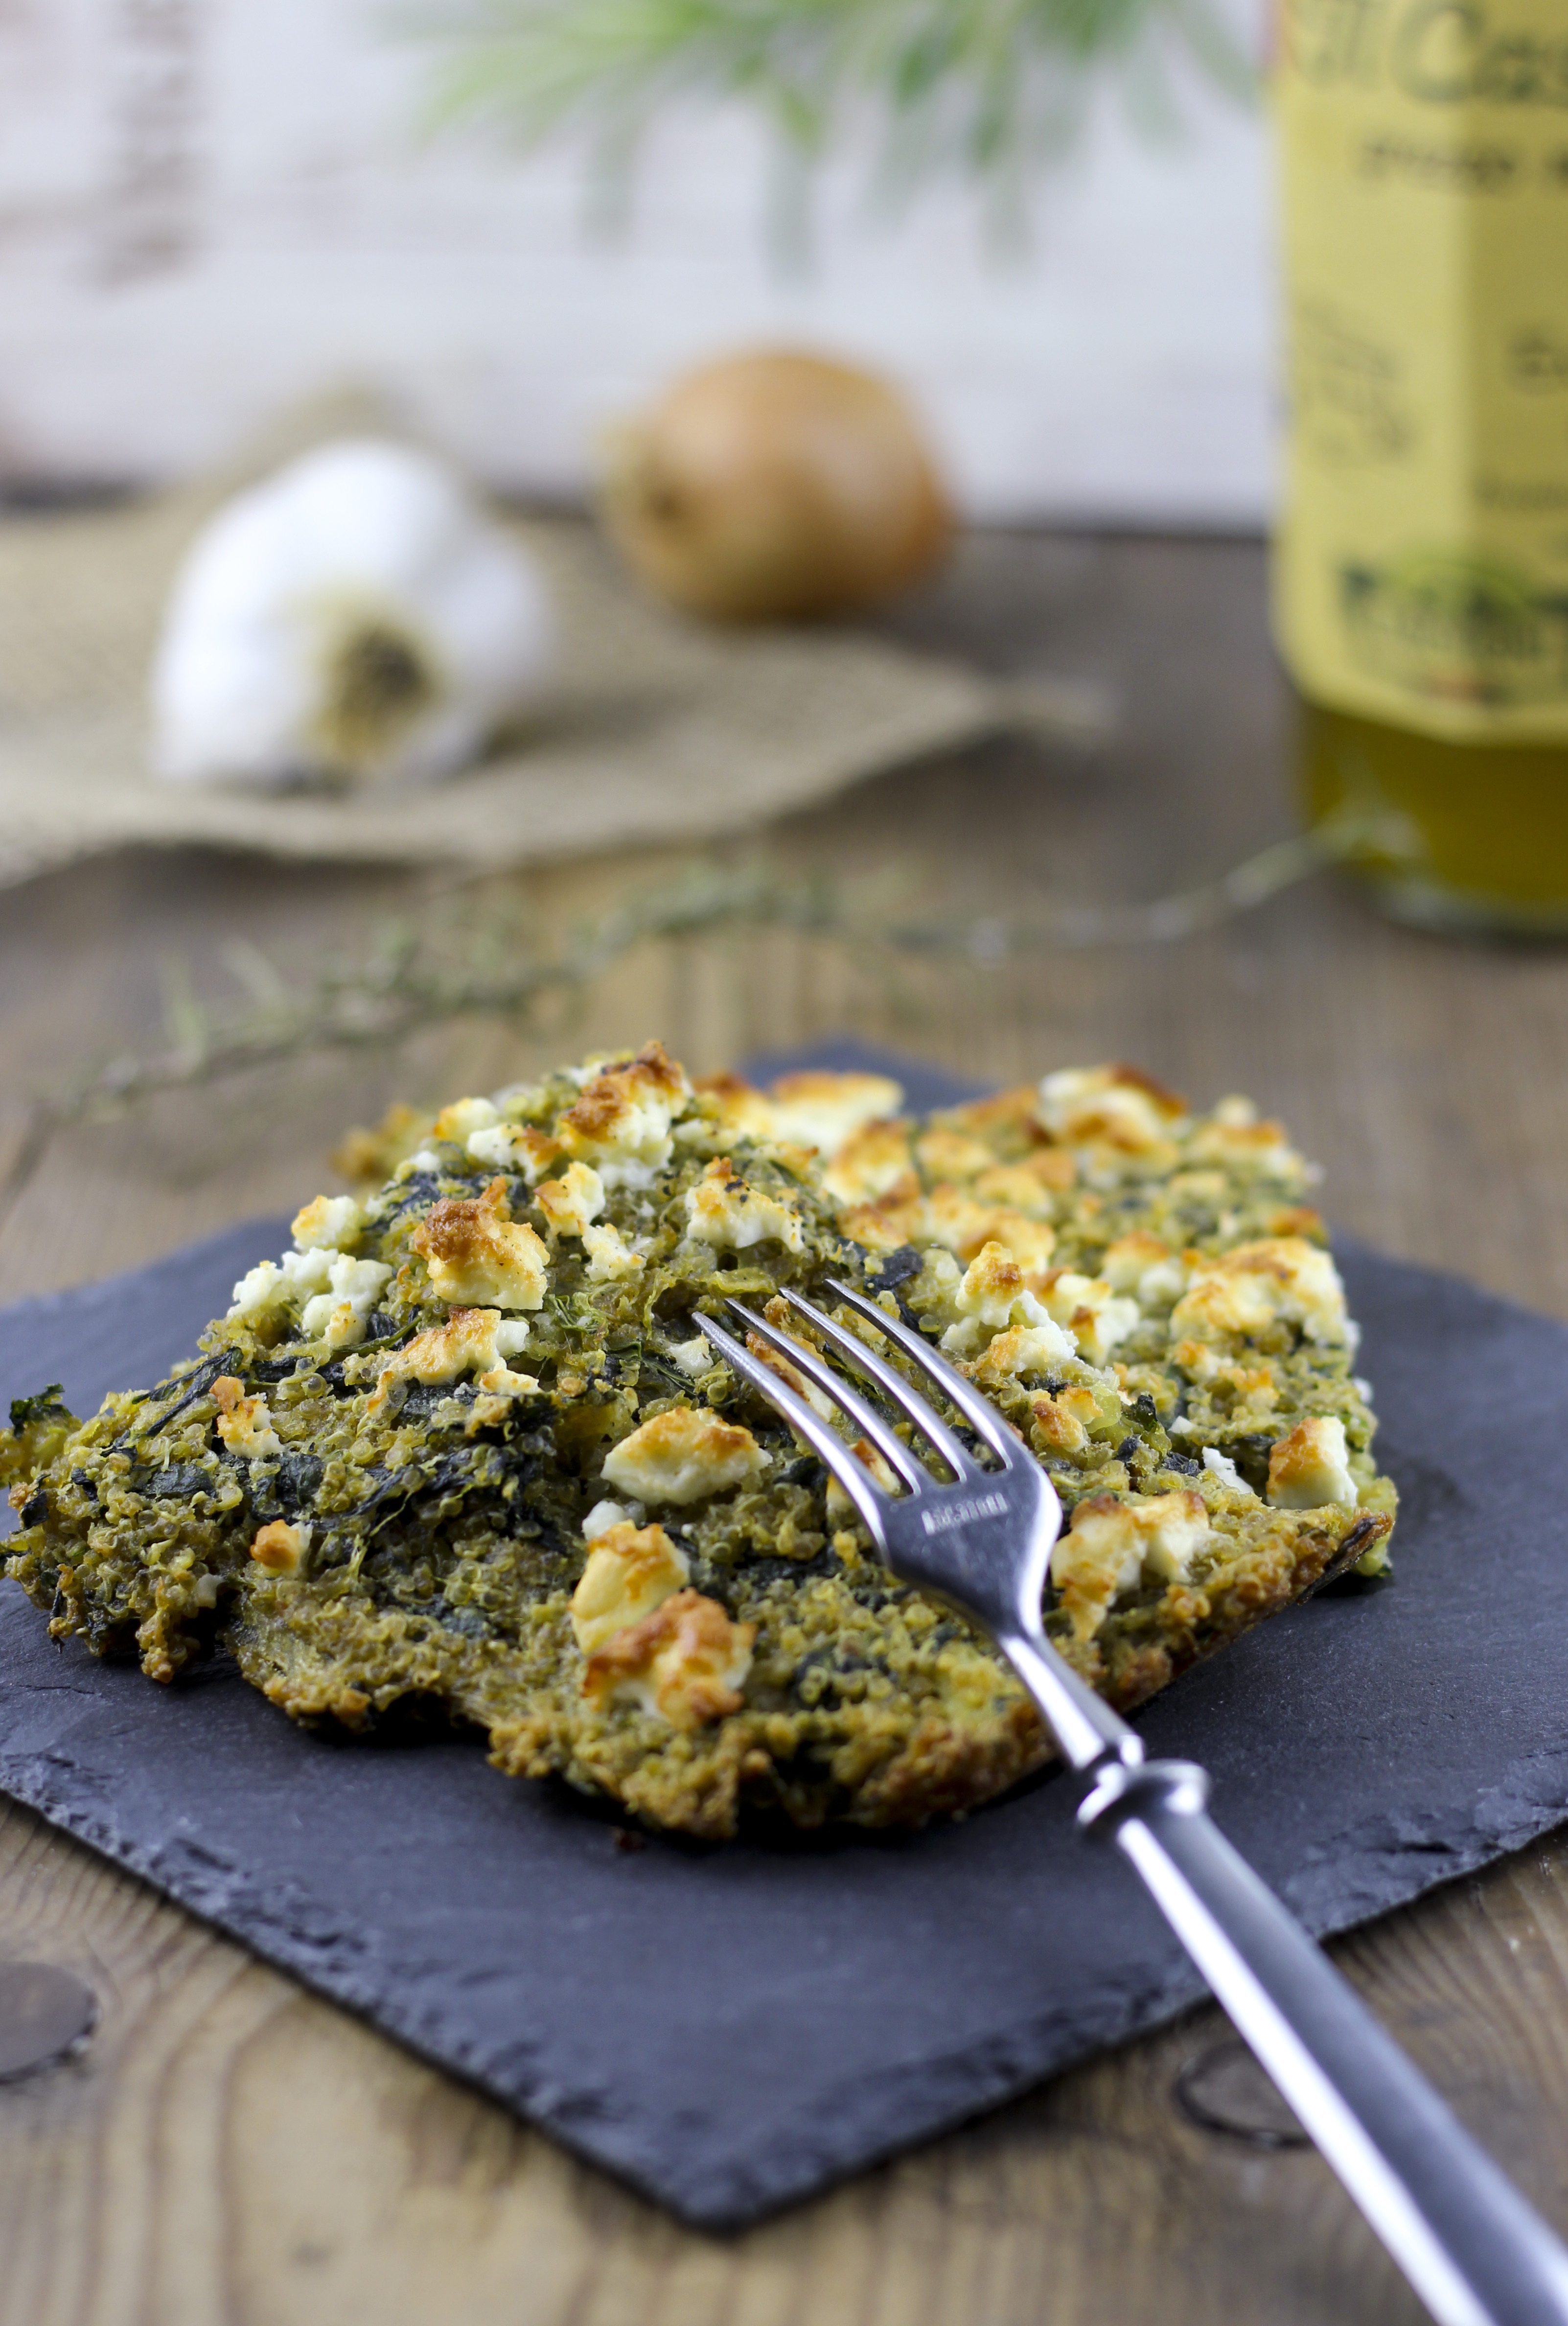
plant, dish, meal, food, produce, vegetable, kitchen, breakfast, snack, eat, lunch, cuisine, delicious, onion, pizza, cheese, cook, hearty, bake, coconut, vegetables, spinach, vegetarian food, starter, enjoy, substantial, cucurbita, flowering plant, feta, sheep cheese, vegetable cake, spinach cuts, vegetable cuts, land plant, leaf vegetable